Nampalys Mendy

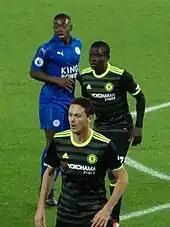
Mendy (in blue) playing for Leicester City in 2017

On 3 July 2016, Mendy moved to English Premier League champions Leicester City, managed by his former boss at Monaco, Claudio Ranieri, signing a four-year deal for £13 million, a club record at the time. The transfer record was broken again when Ahmed Musa joined Leicester for £16 million five days later, and yet again less than two months later when Islam Slimani joined Leicester for £29 million.